Luci Baines Johnson

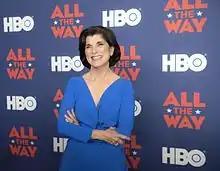
Johnson at the "All the Way" movie premiere at the LBJ Presidential Library in 2016

On August 6, 1966, Johnson married Air National Guardsman Patrick John Nugent (b. 1943) in front of 700 guests at the National Shrine of the Immaculate Conception in Washington, D.C. The wedding was broadcast on television (drawing 55 million viewers) and was featured on the August 19, 1966, cover of "Life" magazine.